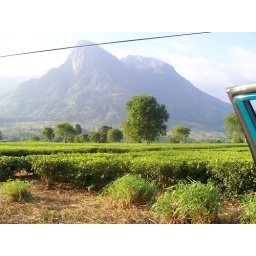
A great view of the famous Mulanje mountain in Malawi. in the background are green tea plantations!!!